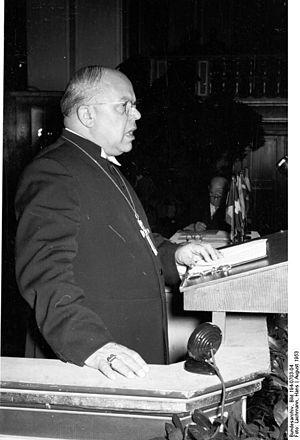
La Fédération luthérienne mondiale ou FLM est une association mondiale d'Églises luthériennes. Elle est actuellement présidée par Munib Younan, évêque président de l'Église évangélique luthérienne de Jordanie et de Terre Sainte.